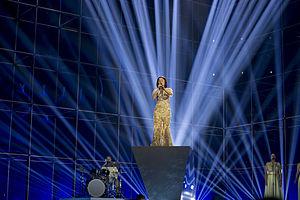
L'Albanie participe au Concours Eurovision de la chanson, depuis sa quarante-neuvième édition, en 2004, et ne l’a encore jamais remporté.